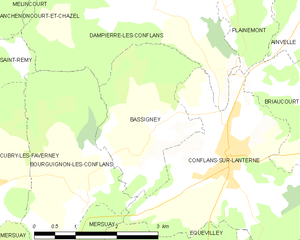
Carte des communes françaises